Gerzeh culture

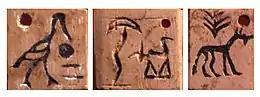
Designs on some of the labels or token from Abydos, carbon-dated to circa 3400–3200 BC.

Some symbols on Gerzeh pottery resemble traditional Egyptian hieroglyphs, which were contemporaneous with the proto-cuneiform script of Sumer. The figurine of a woman is a distinctive design considered characteristic of the culture.